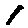
Label: 1